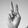
ASL letter: V